Toyota Racing Development

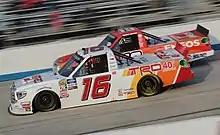
Austin Hill driving a Toyota Tundra at the 2019 JEGS 200.

Toyota Racing Development (also known by its abbreviation TRD) is the in-house tuning shop for all Toyota and Lexus (and formerly Scion) cars. "TRD" is responsible both for improving street cars for more performance and supporting Toyota's racing interests around the world. TRD produces various tuning products and accessories, including performance suspension components, superchargers, and wheels. TRD parts are available through Toyota dealers, and are also available as accessories on brand-new Toyotas and Scions. Performance parts for Lexus vehicles are now labeled as "F-Sport" and performance Lexus models are labeled "F" to distinguish Lexus's F division from TRD.